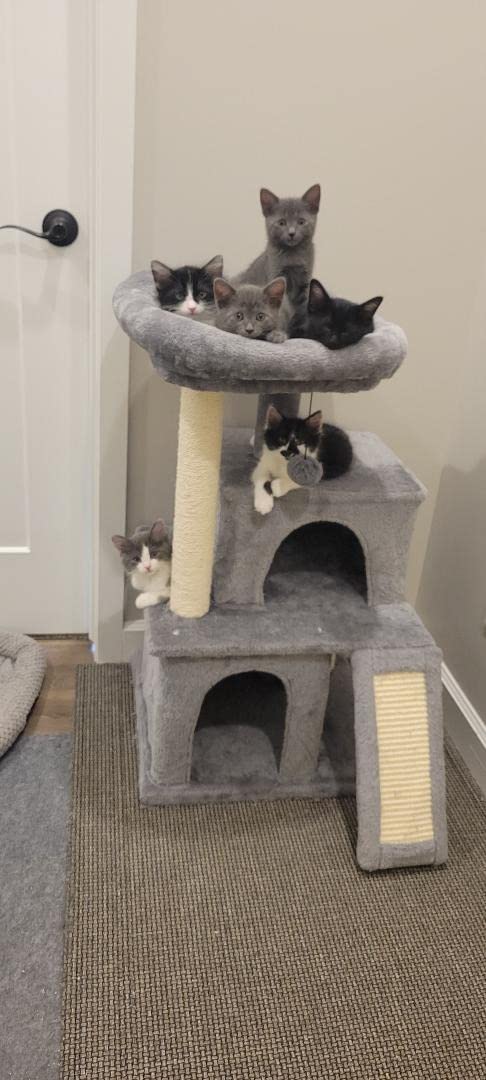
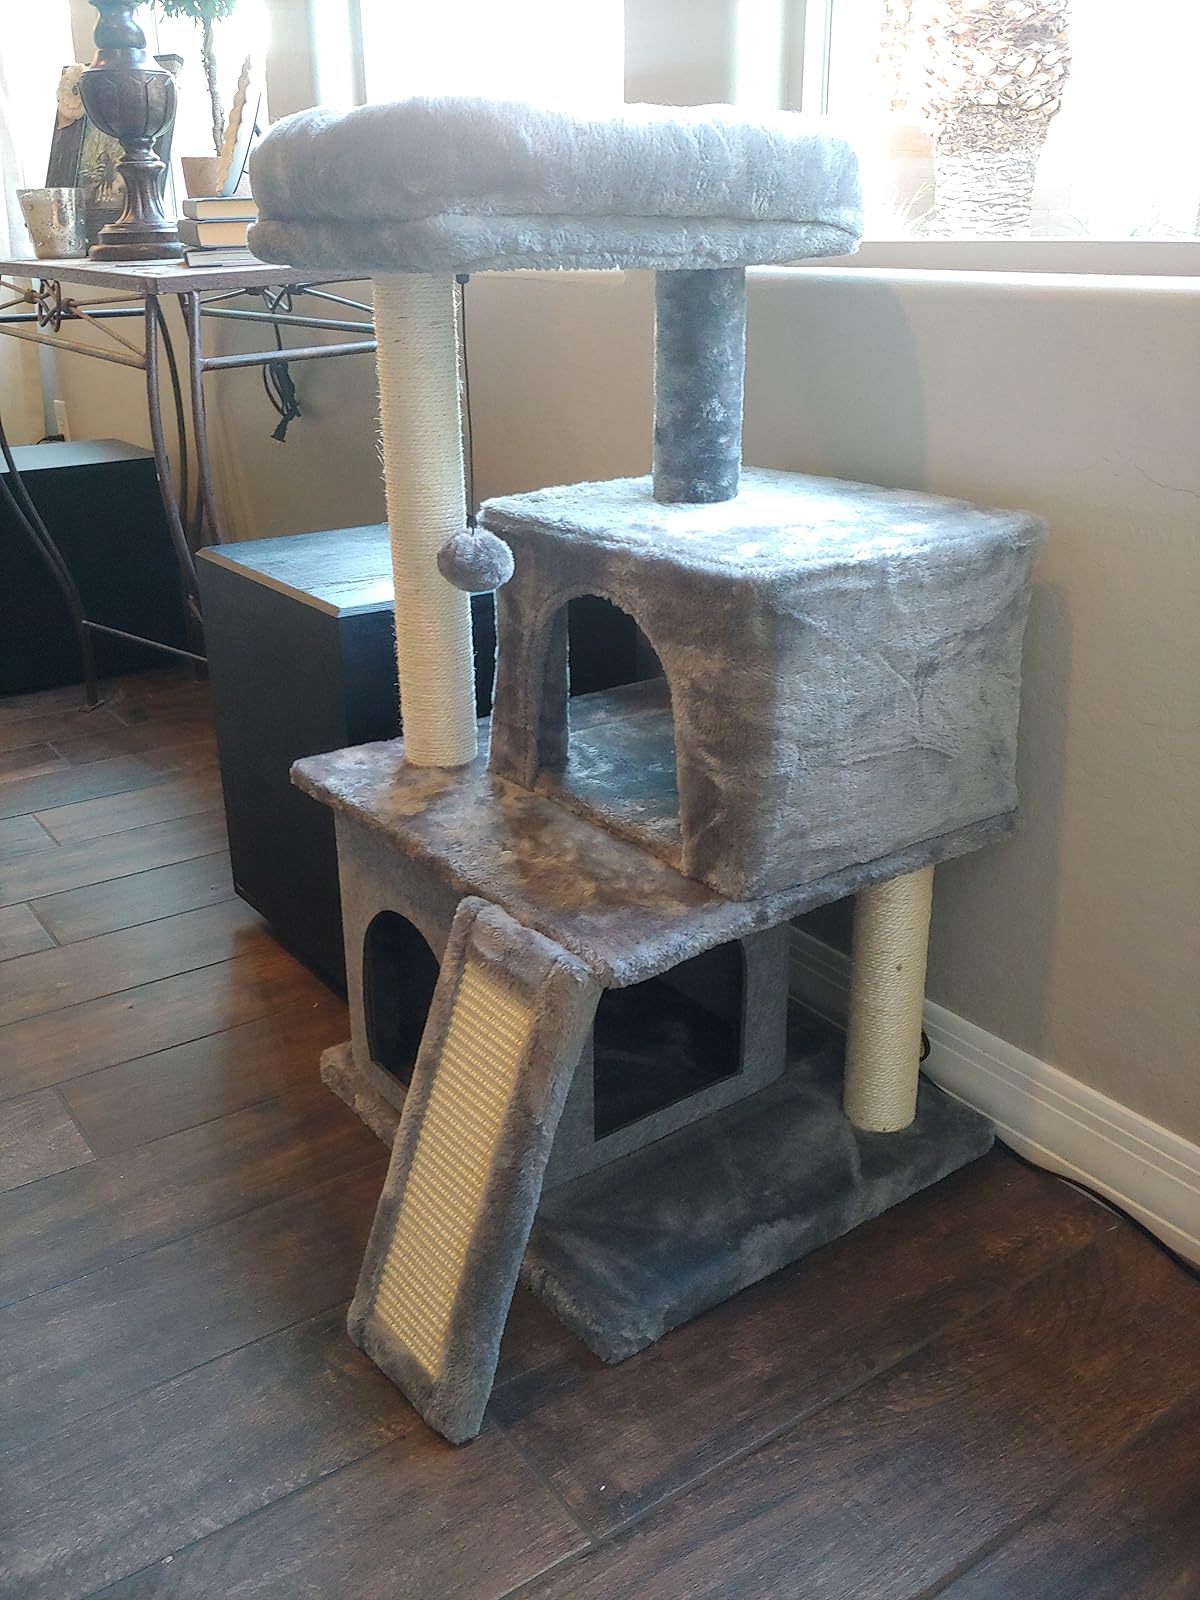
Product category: items_cat tree
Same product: yes